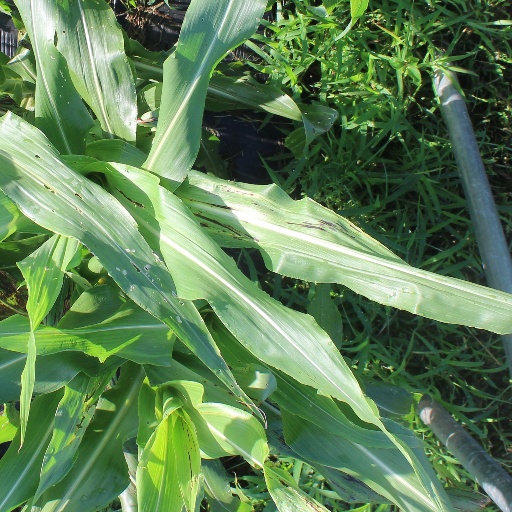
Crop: sorghum